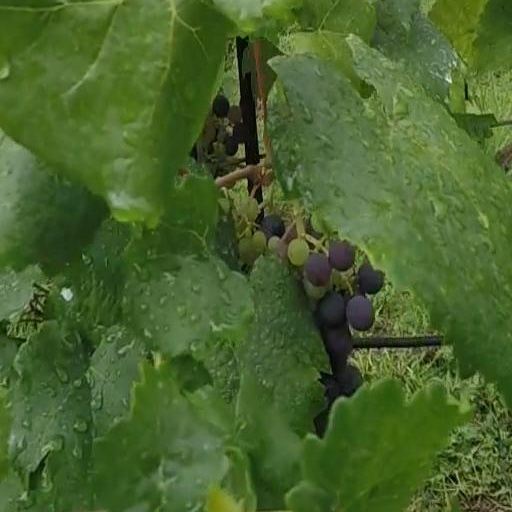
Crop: grape